Lysippos

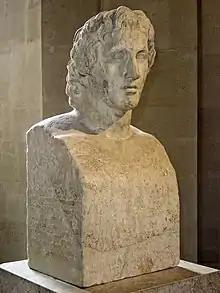
"Hermes Azara", a Roman copy of an Alexander bust found at Tivoli, attributed to Lysippos (Louvre)

During his lifetime, Lysippos was personal sculptor to Alexander the Great; indeed, he was the only artist whom the conqueror saw fit to represent him. An epigram by Posidippus, previously only known from the Anthology of Planudes (APl 119), but also found on the recently discovered Milan Papyrus (65 Austin-Bastianini), takes as its inspiration a bronze portrait of Alexander: